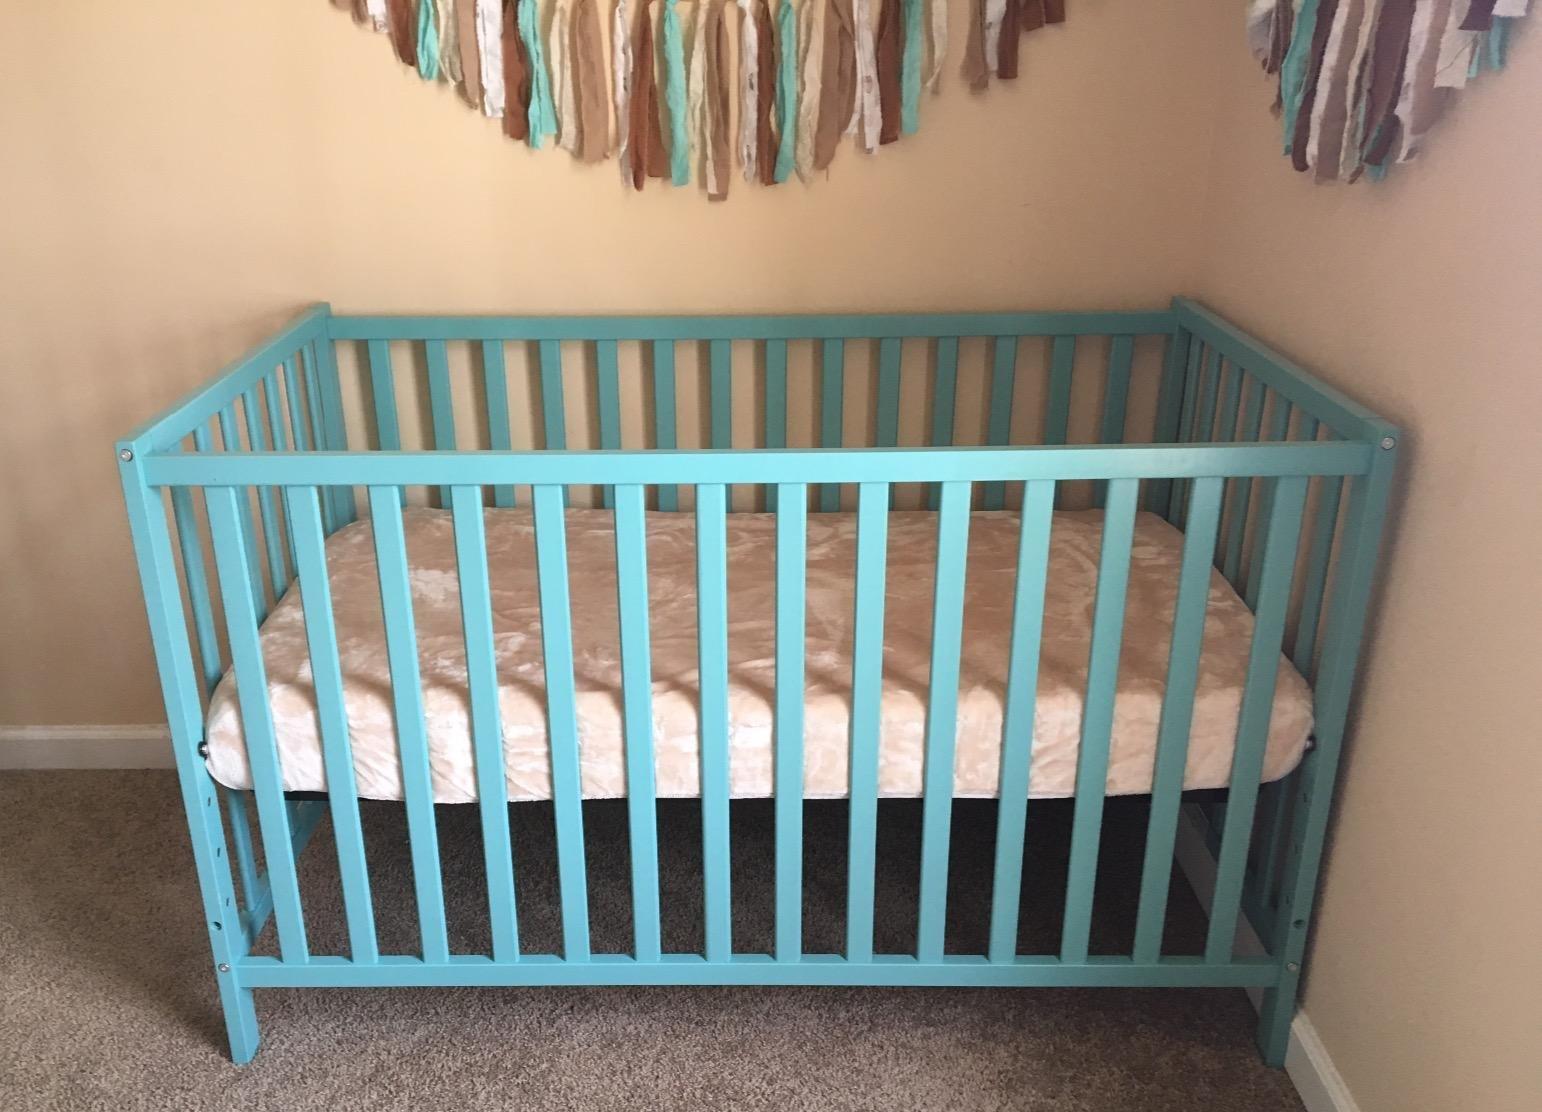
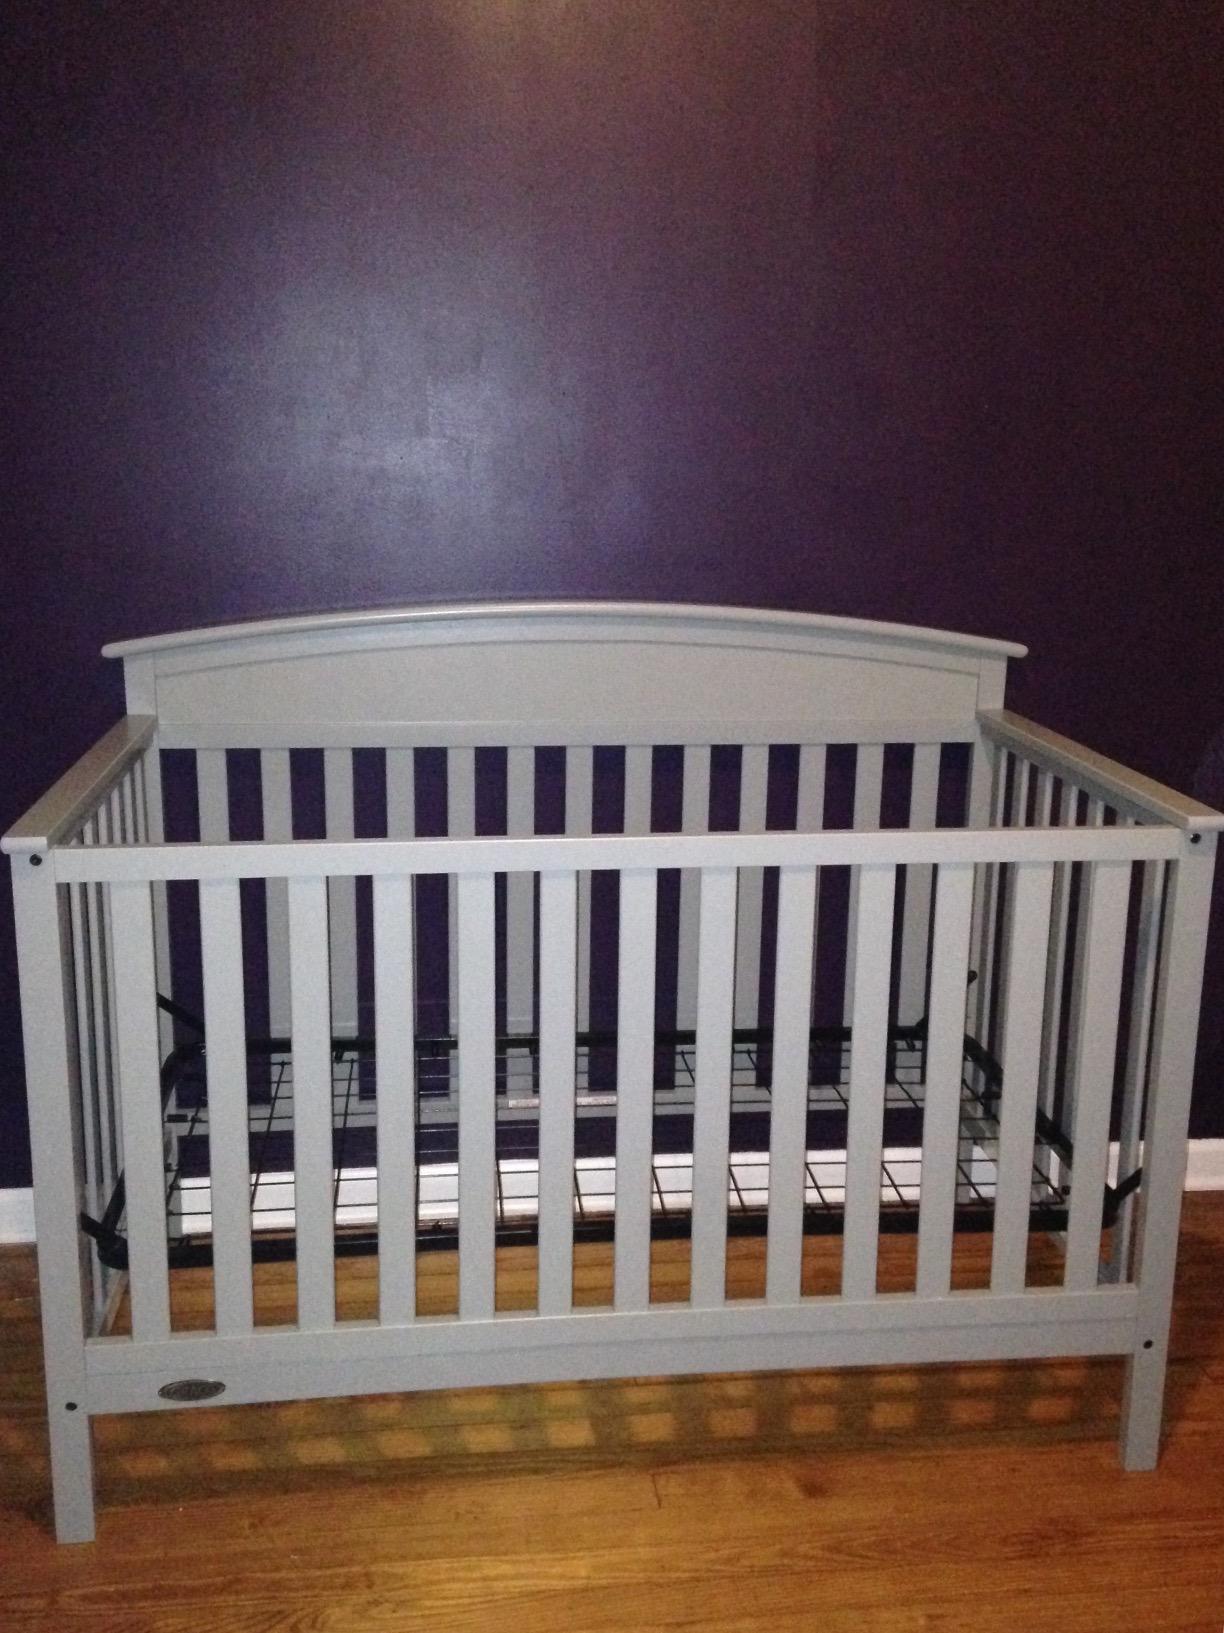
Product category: products_crib
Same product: no